English Reformation

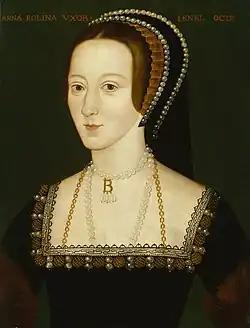
Anne Boleyn, Henry VIII's second wife, by an unknown artist. National Portrait Gallery, London.

Henry was regarded as having a "powerful but unoriginal mind"; he let himself be influenced by his advisors, from whom he was never apart, by night or day. He was thus susceptible to whoever had his ear.